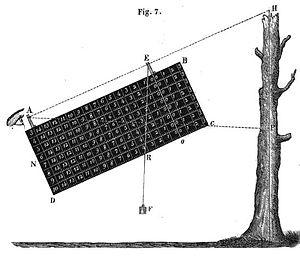
Appareil servant à mesurer la taille des arbres
Le dendromètre est un instrument de mesure, utilisé en dendrométrie permettant de déterminer la hauteur d'un tronc.